Highway shield

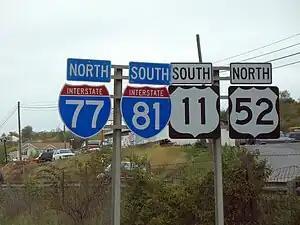
The shields for Interstate highways (left) and U.S. routes (right) can be seen on this set of reassurance markers in Southwest Virginia indicating two sets of wrong-way concurrencies

A highway shield or route marker is a sign denoting the route number of a highway, usually in the form of a symbolic shape with the route number enclosed. As the focus of the sign, the route number is usually the sign's largest element, with other items on the sign rendered in smaller sizes or contrasting colors. Highway shields are used by travellers, commuters, and all levels of government for identifying, navigating, and organising routes within a given jurisdiction. Simplified highway shields often appear on maps.